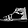
Label: Sandal